Jasone Cenoz

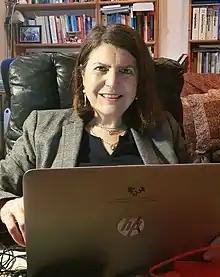

Jasone Cenoz is a professor of education at the University of the Basque Country (UPV/EHU) University of the Basque Country in Donostia-San Sebastian, Spain since 2004. From 2000 to 2004 she was Professor of Applied Linguistics at the University of the Basque Country in Vitoria-Gasteiz. Her research focuses on multilingual education, bilingualism and multilingualism. She is known for her work on the influence of bilingualism on third language acquisition, pedagogical translanguaging, linguistic landscape, minority languages and Content and Language Integrated Learning. Jasone Cenoz was awarded an Honorary Doctorate (Doctor Honoris Causa) from the Jaume I University (Spain) in 2024.